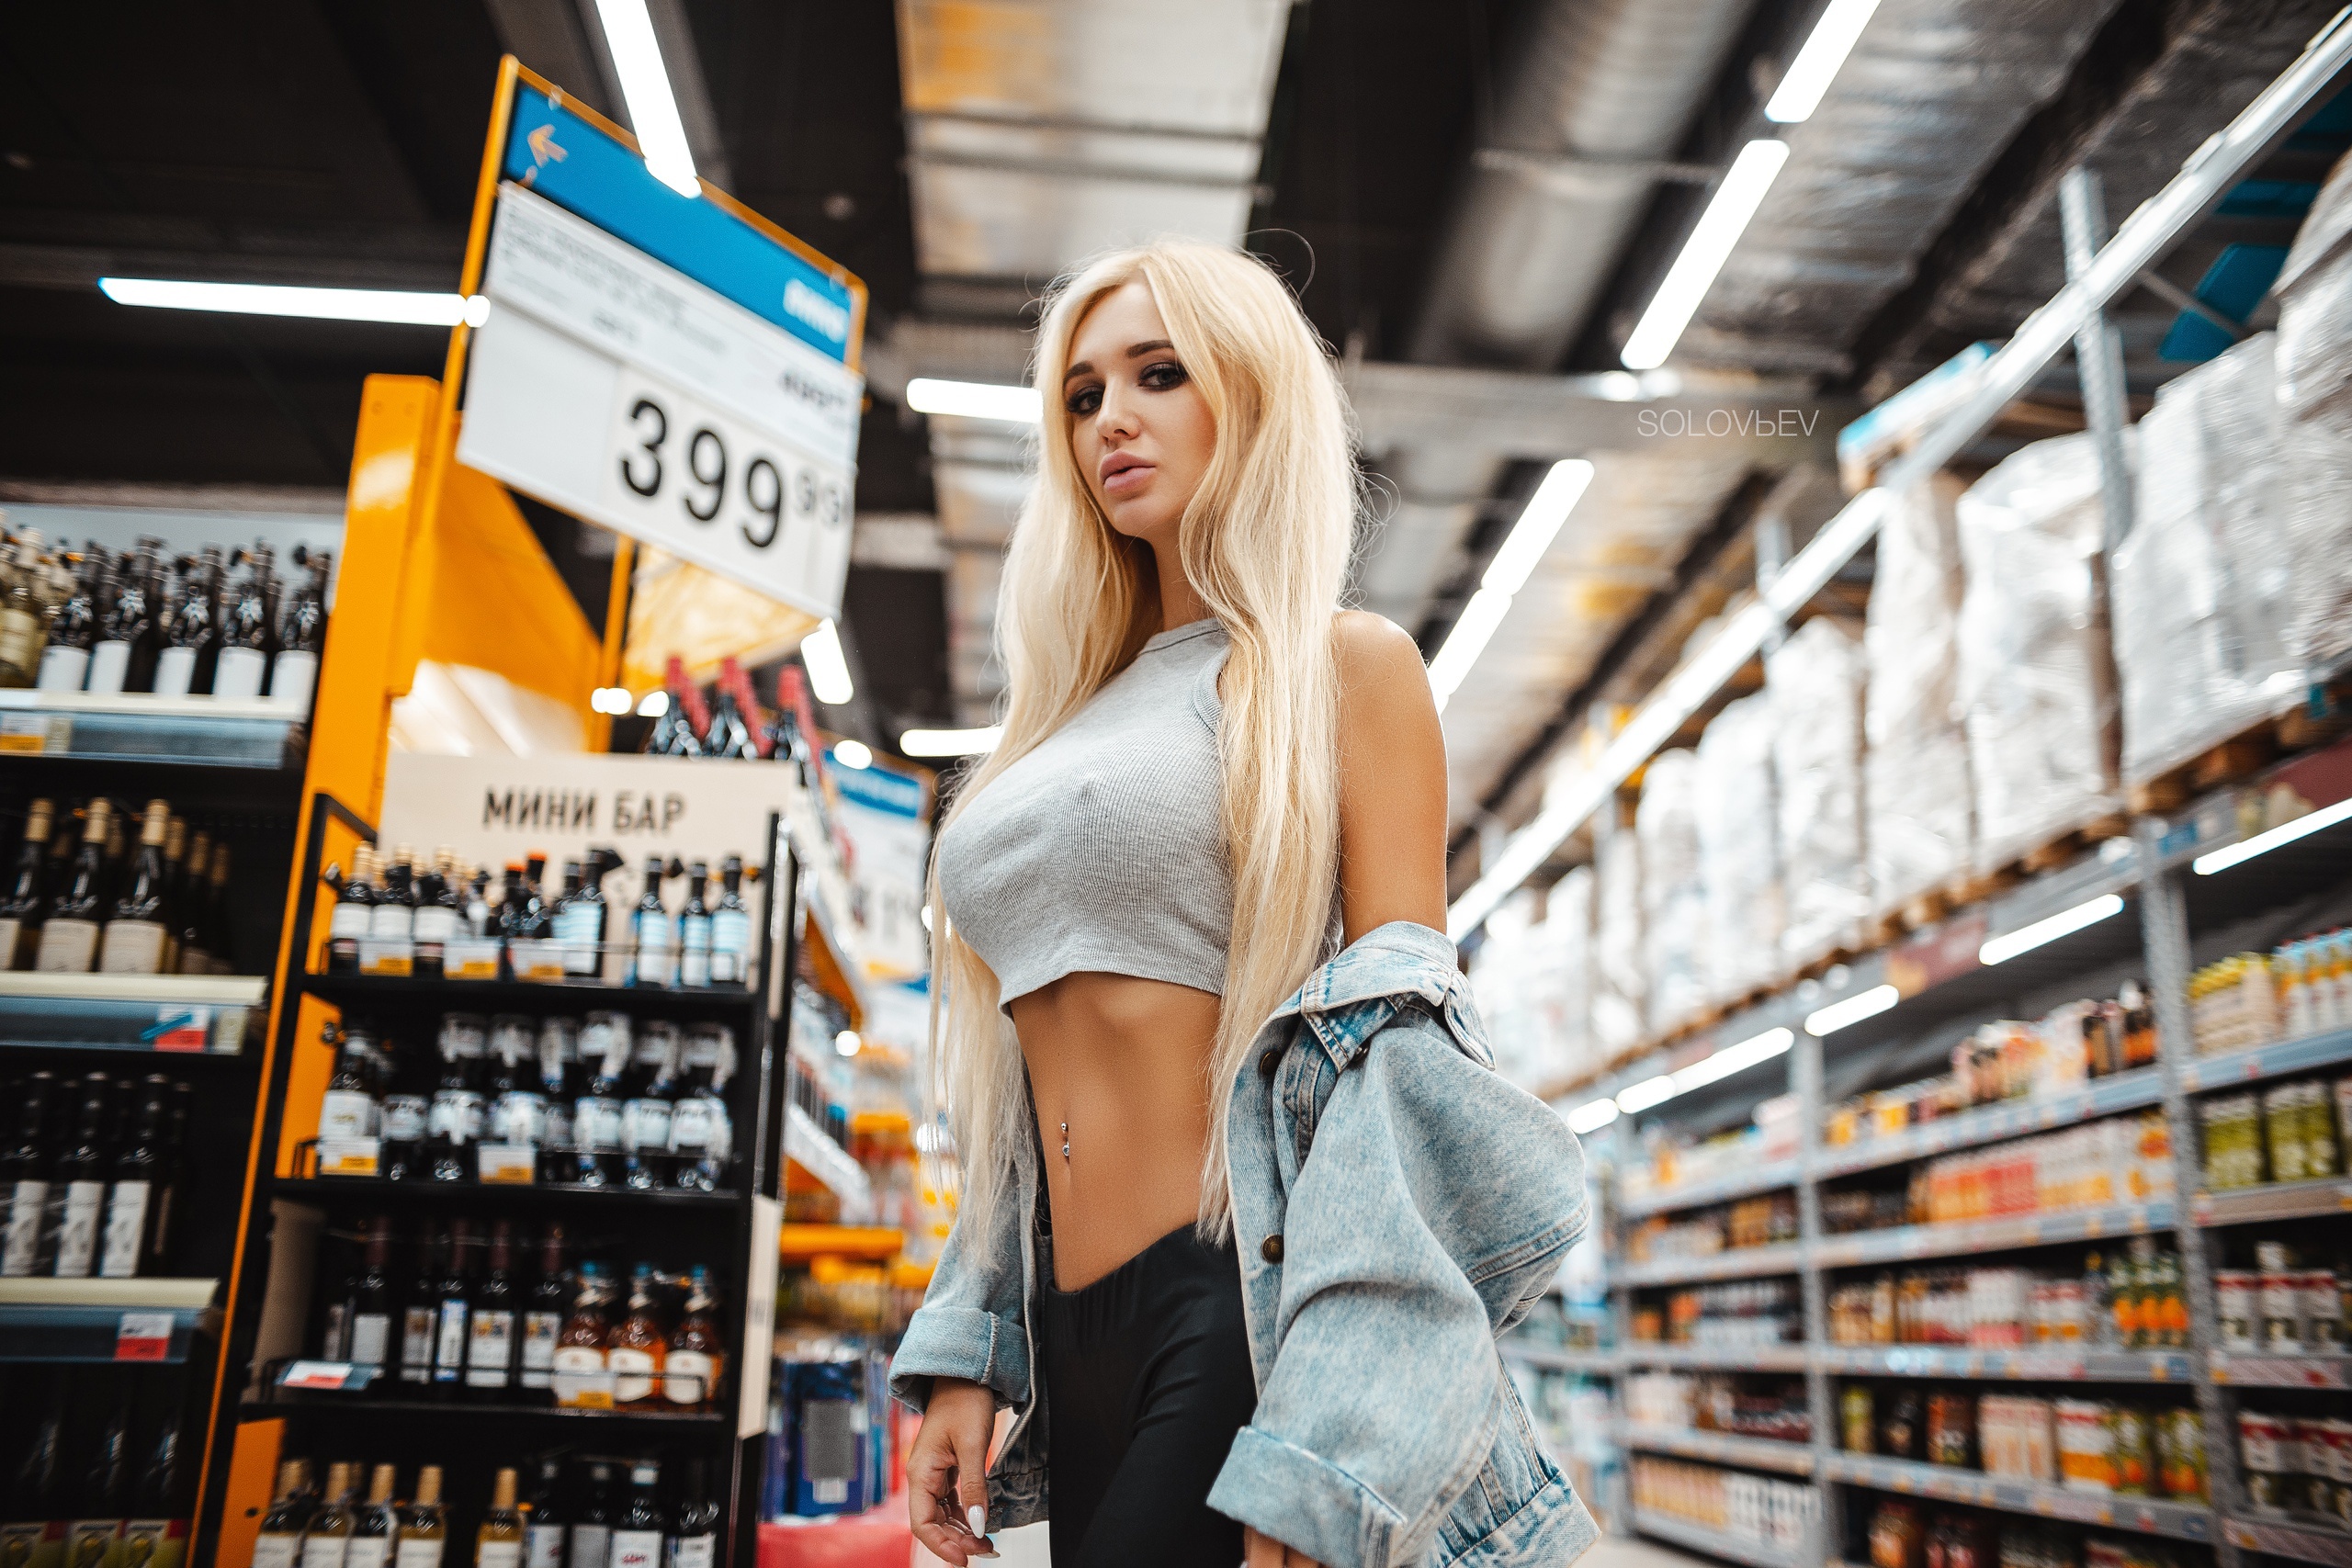
women, lady, model, person, photography, wallpaper, waist, shelf, street fashion, thigh, automotive design, brassiere, customer, retail, eyewear, publication, human leg, denim, abdomen, blond, fashion design, t shirt, electric blue, sportswear, belt, shopping, city, advertising, navel, boot, shelving, fashion accessory, fashion model, street, service, competition, physical fitness, automotive wheel system, bag, outlet store